Jossac Bight

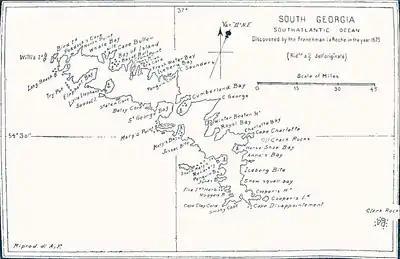
Pendleton's 1802 map showing "Jossac Bite" [sic

Jossac Bight is a bight extending for along the south coast of South Georgia between Holmestrand and Aspasia Point. The name "Jossac Bite" was used by the early sealers for a bight to the southeast of King Haakon Bay, and probably referred to this feature. The compound name "Holmestrand-Hortenbucht" (presumably derived from the two existing names Holmestrand and Horten) was later used by a German expedition under Ludwig Kohl-Larsen in 1928–29. A form of the earlier name has been approved.